Grand Trianon

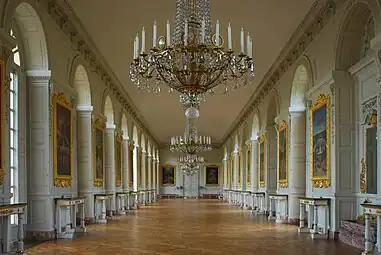
The Grand Trianon's interior

In 1708, the prototypes for the "commodes Mazarine", then called "bureaux", were delivered to the Trianon by André-Charles Boulle. The first Duke of Antin, Louis Antoine de Pardaillan de Gondrin, director of the Bâtiments du Roi, wrote to Louis XIV: "I was at the Trianon inspecting the second writing desk by Boulle; it is as beautiful as the other and suits the room perfectly."